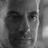
Emotion: sad